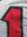
Number: 1